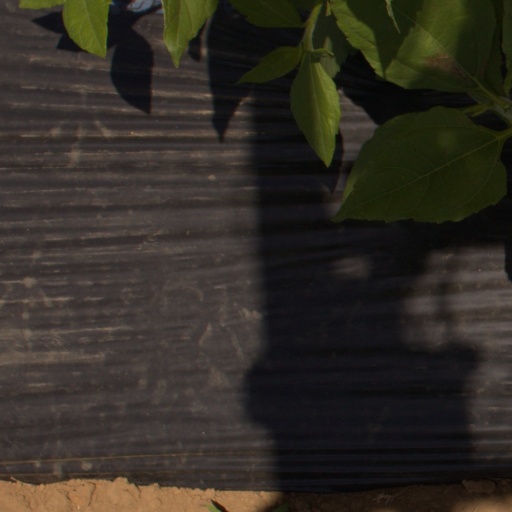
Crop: Jerusalem artichoke